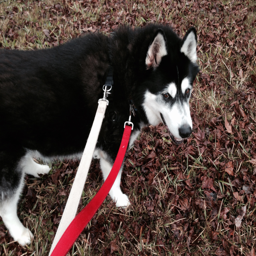
the dog out for a morning walk .